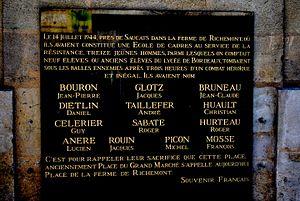
Saucats Mémorial de la Ferme Richemont au Lycée Michel-Montaigne
Le mémorial de la ferme de Richemont est un monument aux martyrs de la Résistance du Sud-Ouest, morts pendant la Seconde Guerre mondiale, situé sur le territoire de la commune de Saucats.